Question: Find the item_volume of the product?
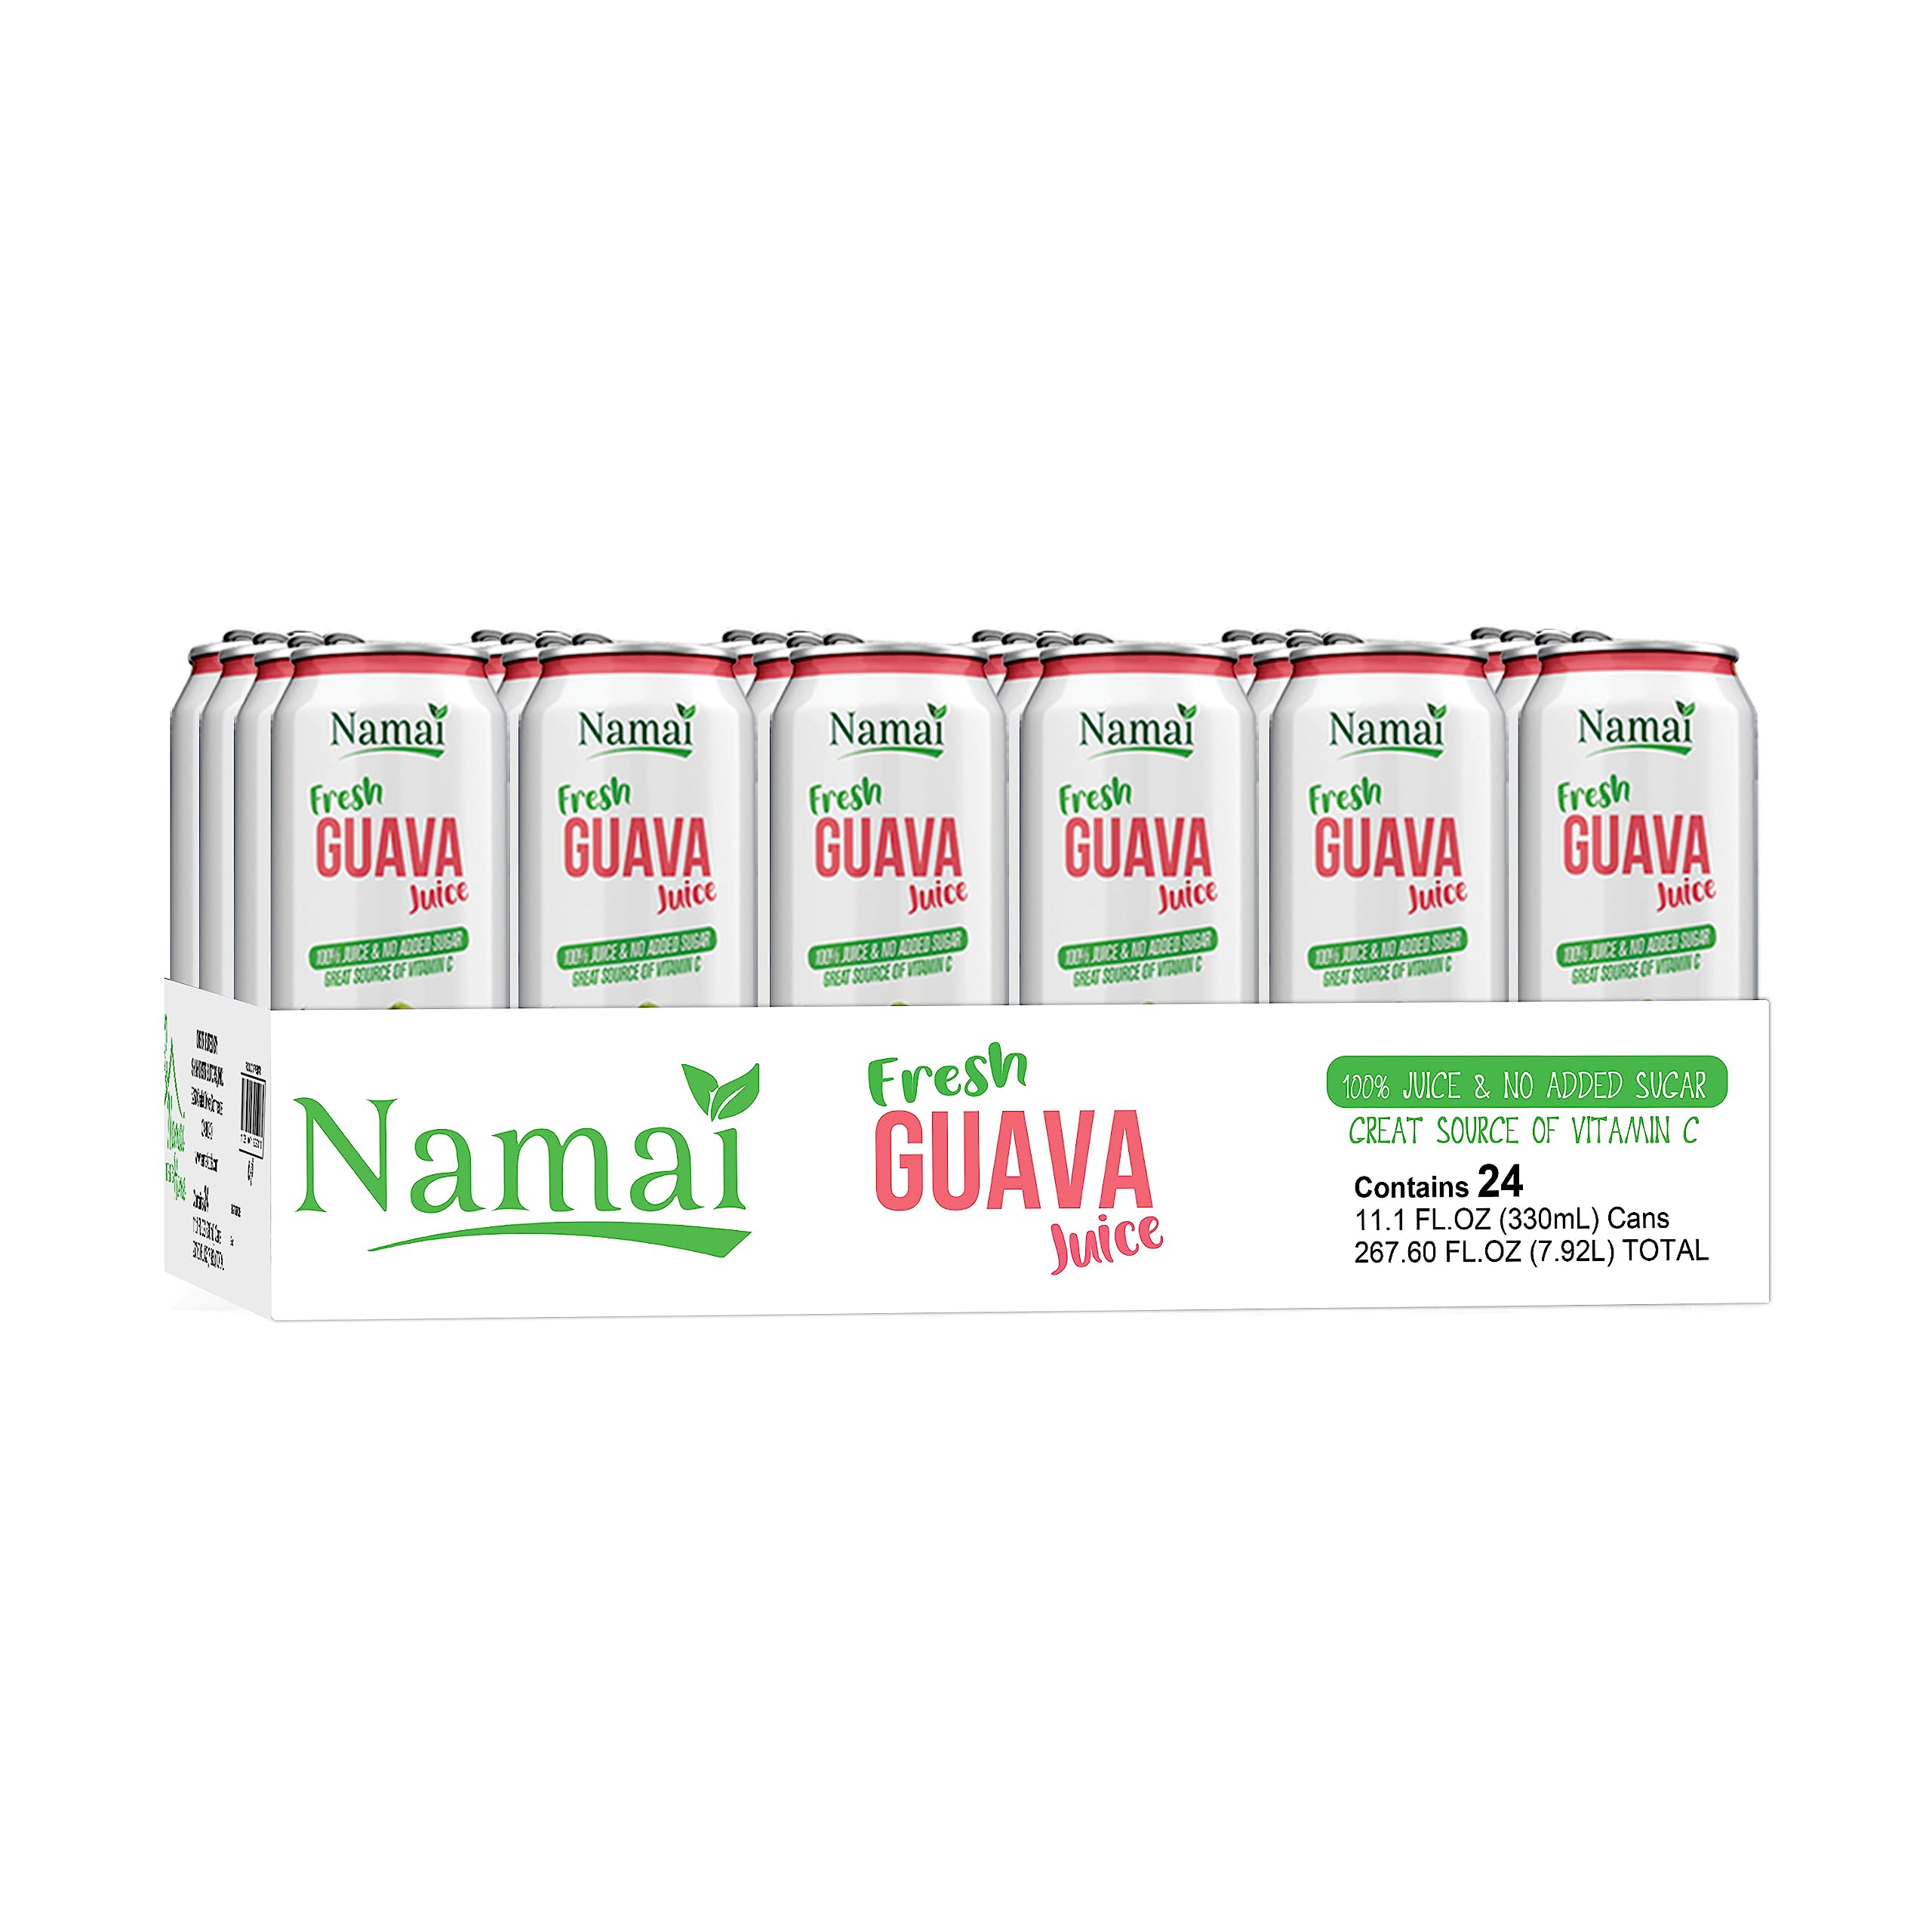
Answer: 11.1 fluid ounce